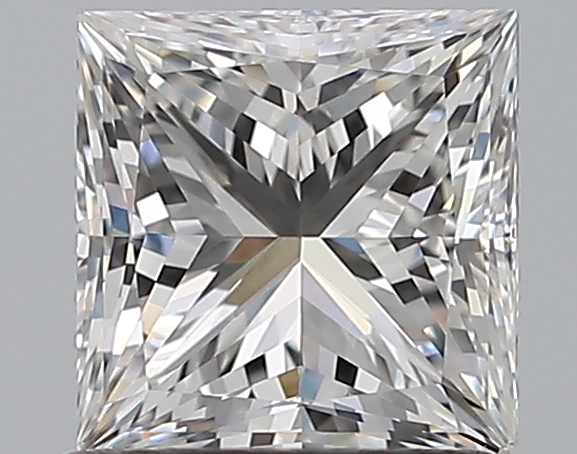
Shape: princess
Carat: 0.96
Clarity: VS2
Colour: G
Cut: EX
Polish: EX
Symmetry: VG
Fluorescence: N
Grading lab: GIA
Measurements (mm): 5.38 x 5.32 x 3.94